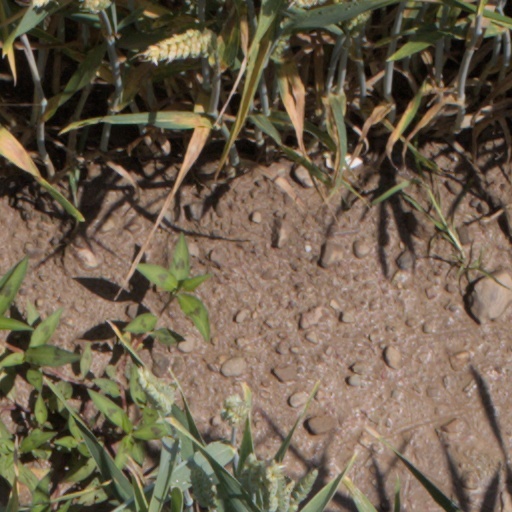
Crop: wheat